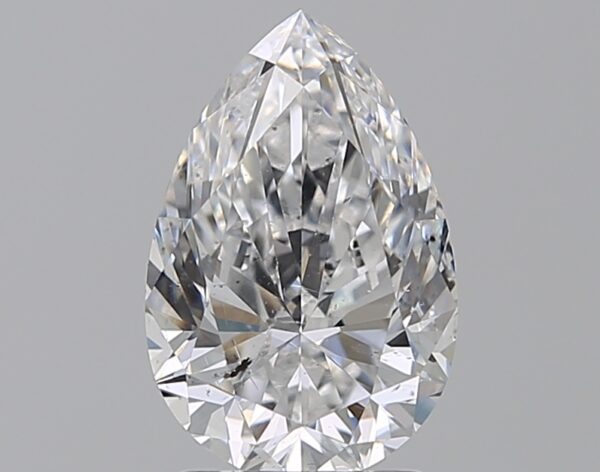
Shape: pear
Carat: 2.01
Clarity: SI2
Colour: D
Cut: EX
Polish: EX
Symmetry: EX
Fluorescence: ST
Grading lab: GIA
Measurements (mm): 10.52 x 6.94 x 4.36